Executions during the Irish Civil War

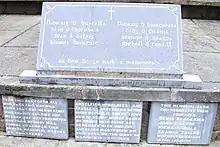
Memorial to the Irish Republican soldiers executed by Free State forces at Ballyseedy, County Kerry.

The National Army's Dublin Guard and in particular their commander, Major-General Paddy Daly, were widely held to be responsible for these killings. They claimed that the prisoners had been killed while clearing roads of landmines laid by Republicans. When questioned in the Dáil by Labour Party leader Thomas Johnson, Richard Mulcahy, the National Army's commander-in-chief, supported Daly's story. A military Court of Inquiry conducted in April 1923 - chaired by the chief suspect Daly himself - cleared the Free State troops of the charge of killing their prisoners. Harrington related his concerns to Kevin O'Higgins, a family friend. O'Higgins spoke to Mulcahy in turn who didn't act on the information. Johnson asked O'Higgins in the Dáil about a possible inquest and the latter said it was not impossible, intimating it might not be desirable.